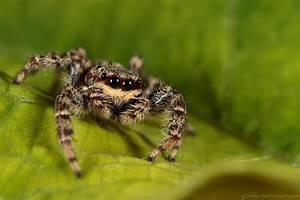
spider